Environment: real
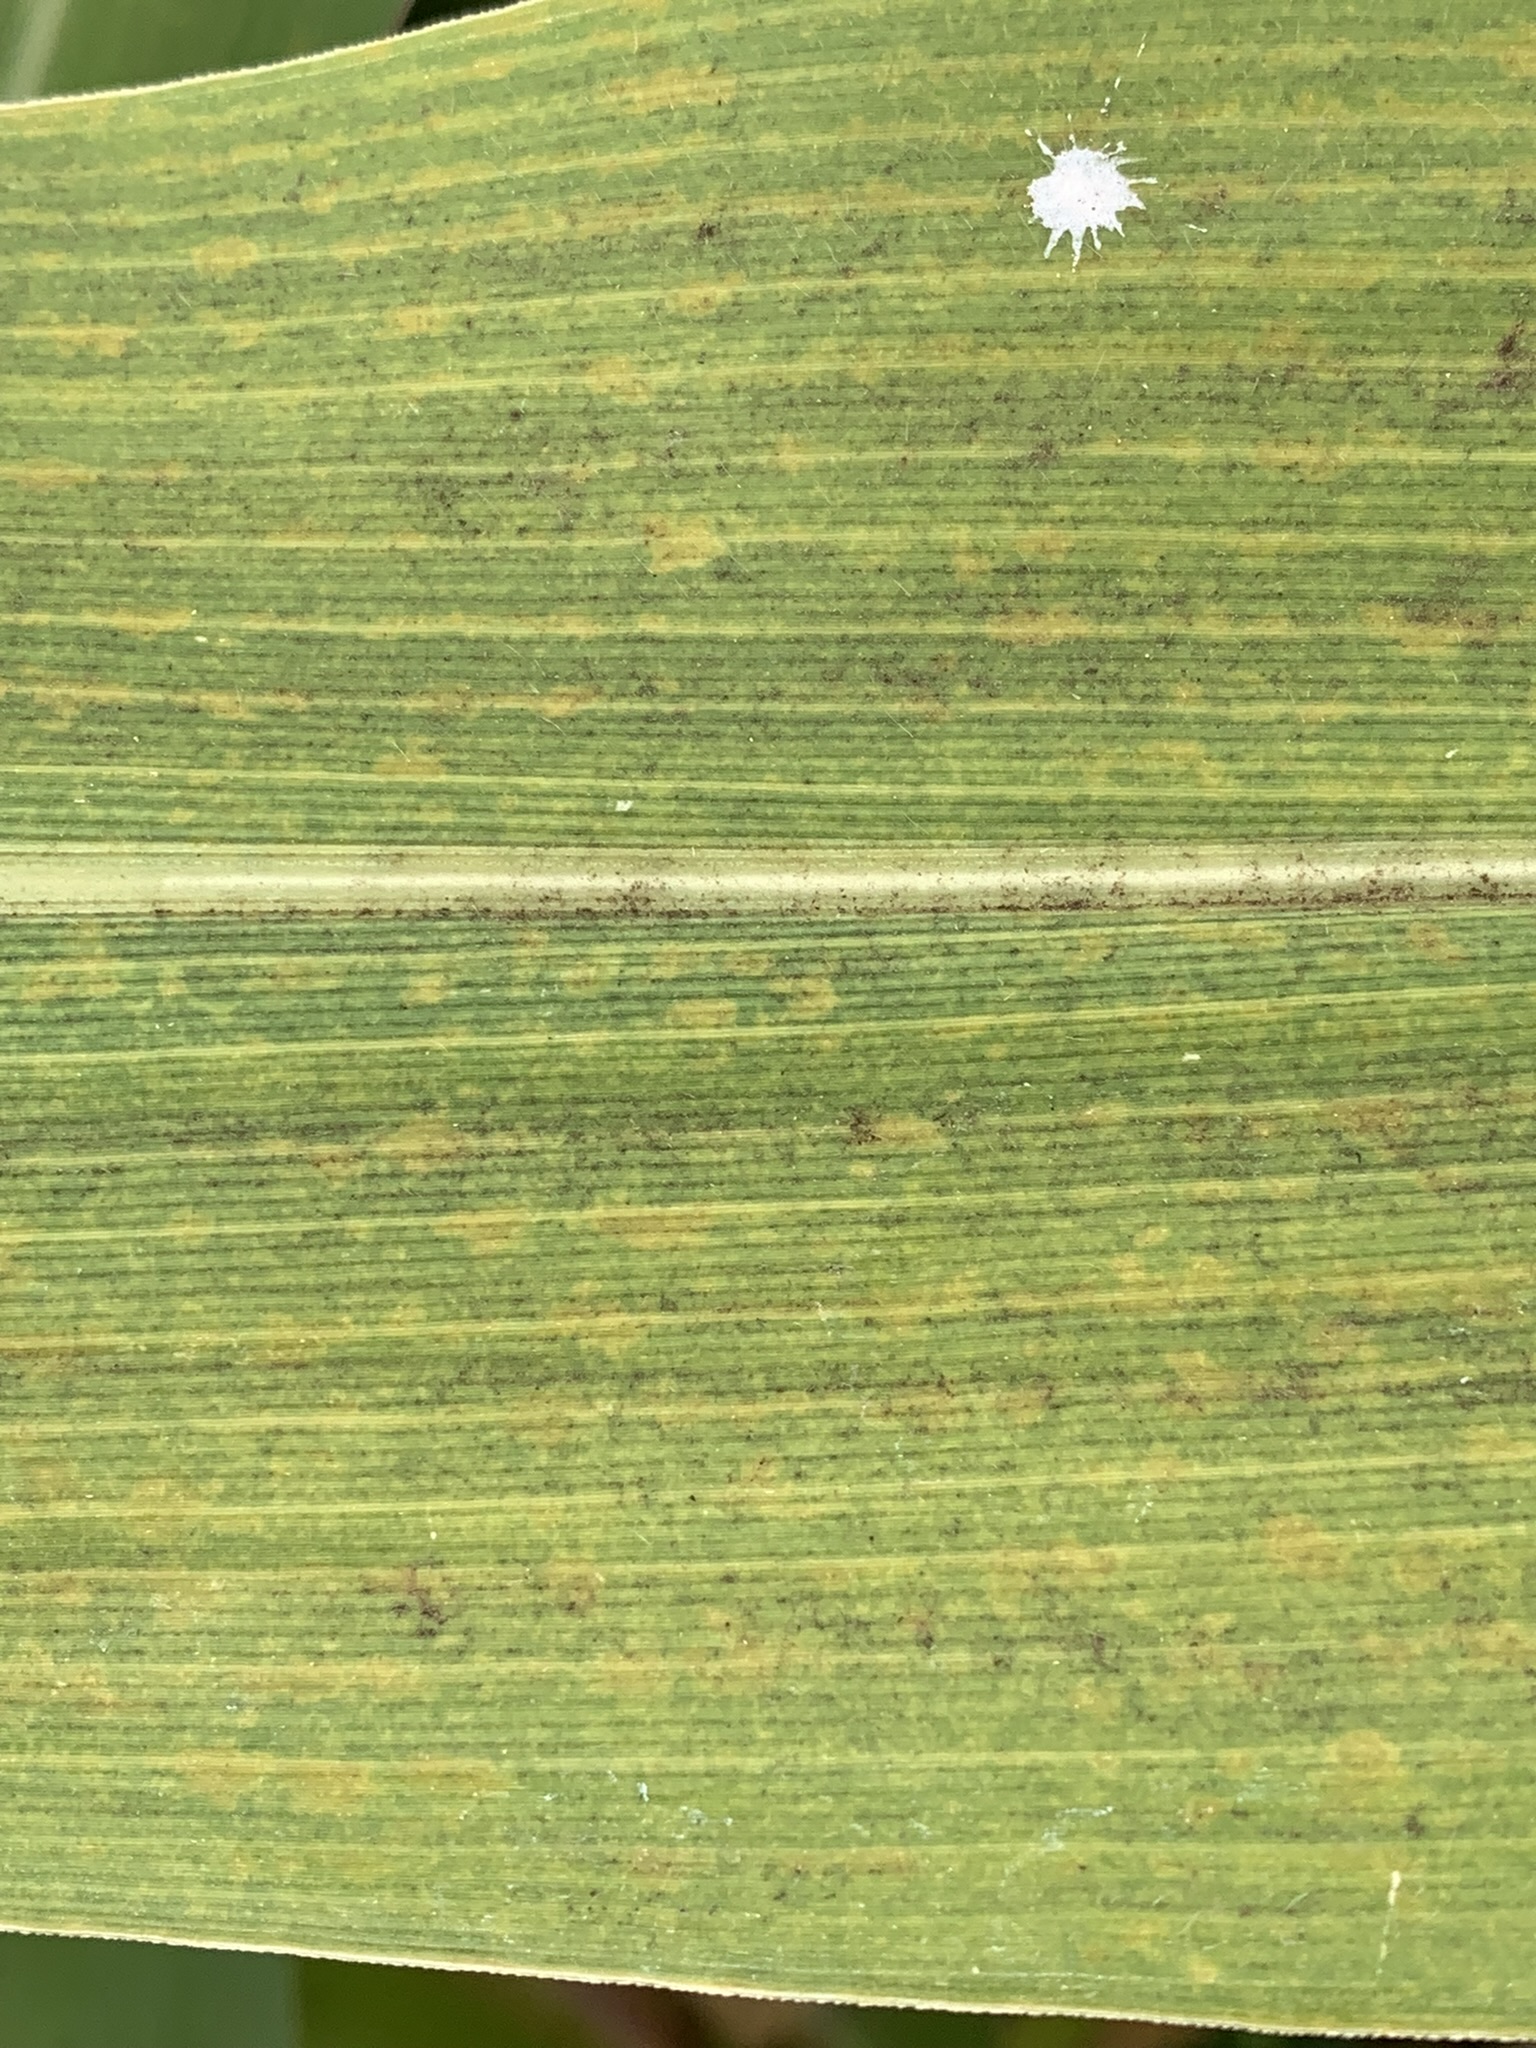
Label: lethal_necrosis